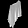
Label: Coat